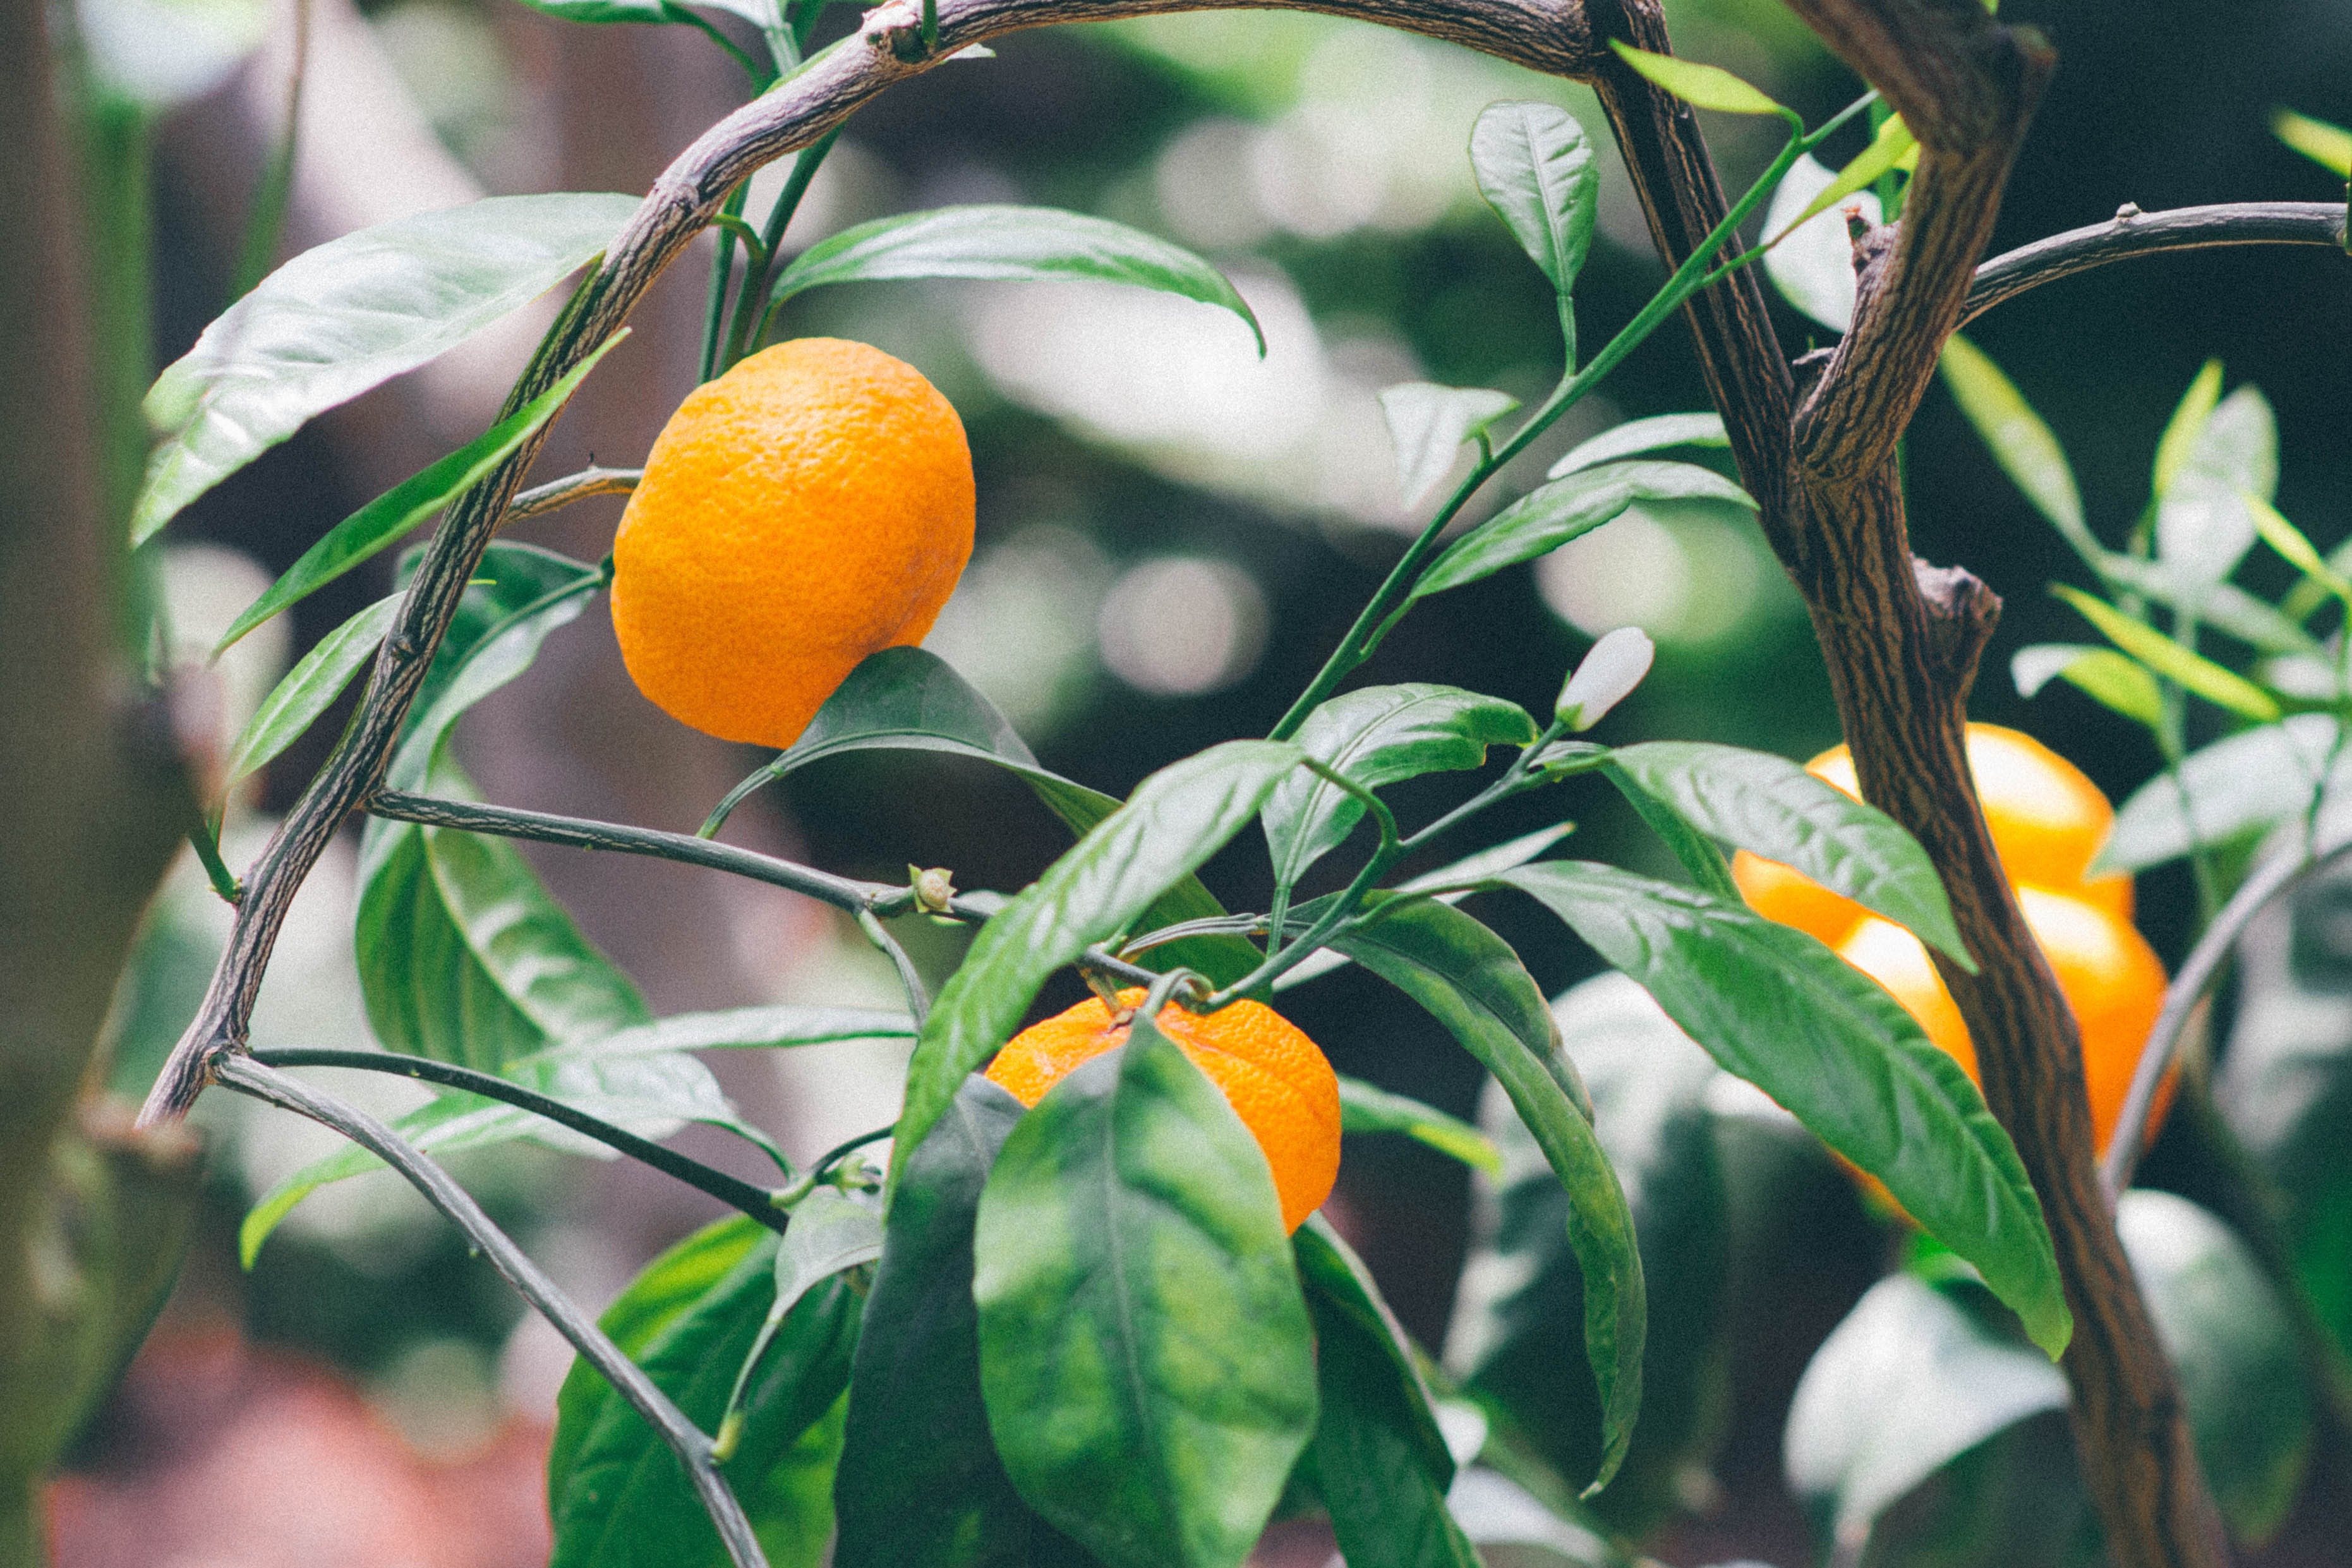
fruit tree, plant, fruit, citrus, orange, bitter orange, clementine, tangelo, kumquat, tangerine, flowering plant, calamondin, food, flower, loquat, yuzu, rangpur, tree, mandarin orange, vegetarian food, produce, ebony trees and persimmons, valencia orange, diospyros